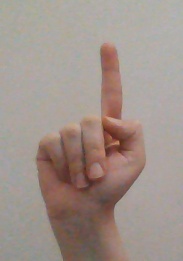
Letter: bb